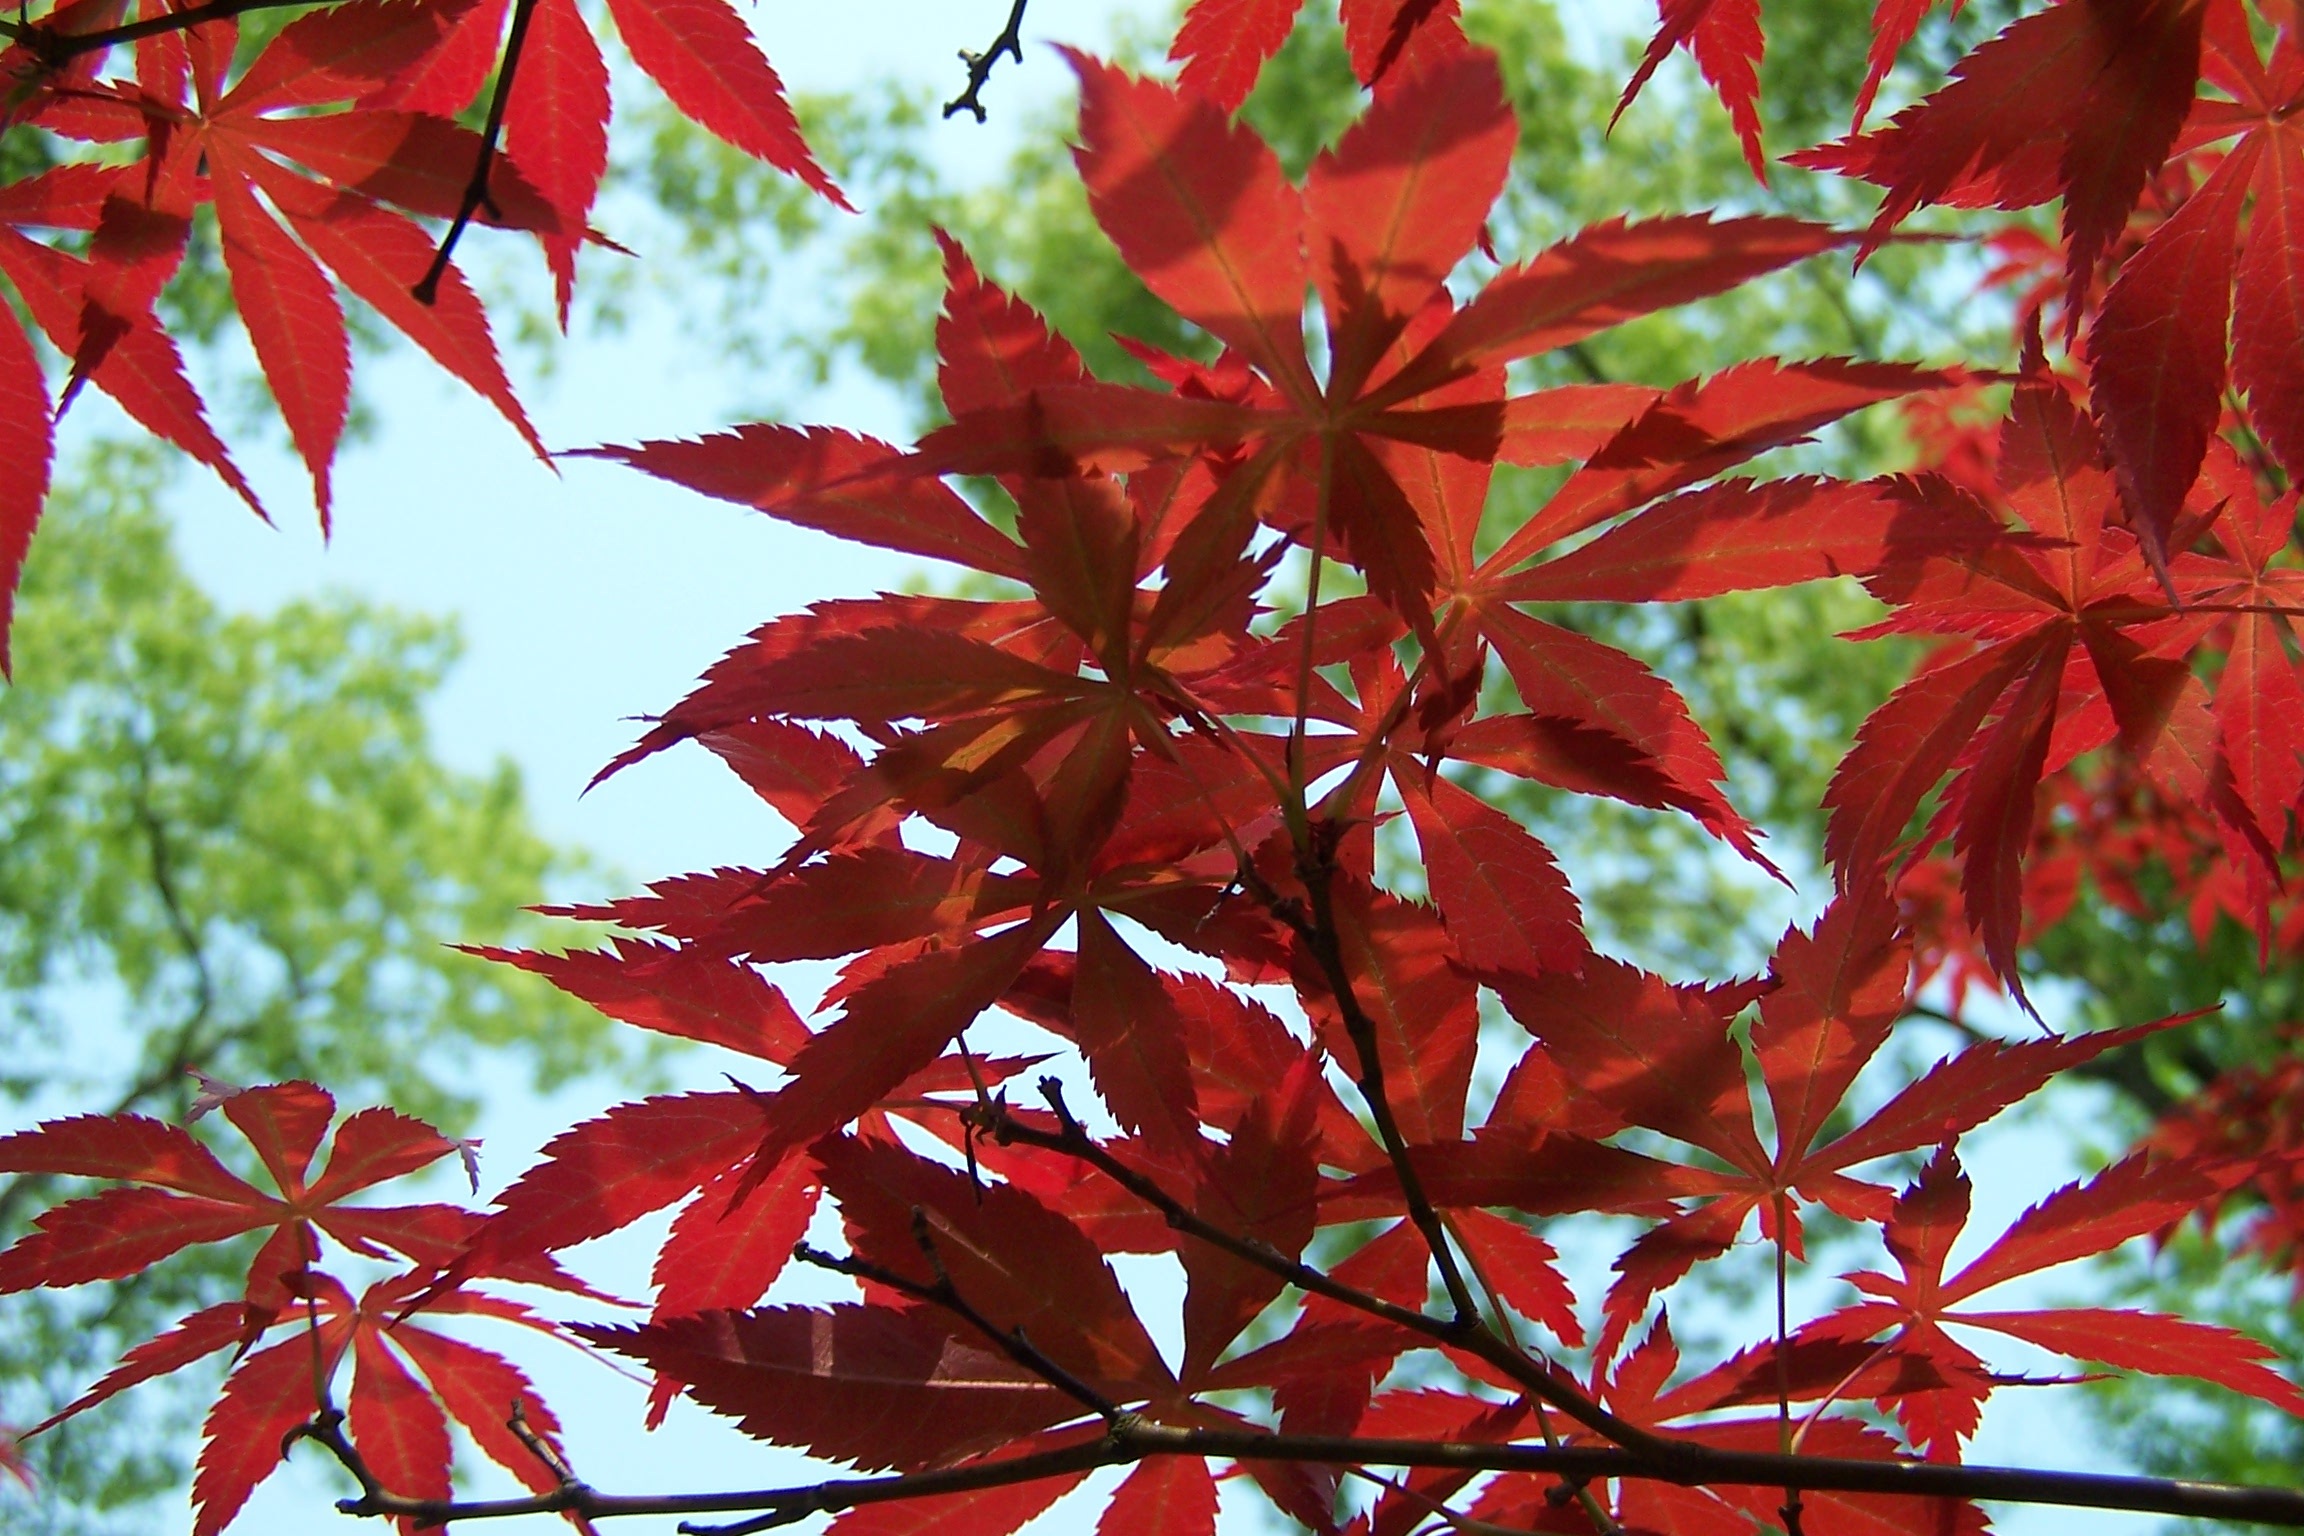
tree, branch, plant, leaf, flower, red, autumn, botany, season, maple, maple tree, maple leaf, shrub, red leaves, flowering plant, woody plant, land plant